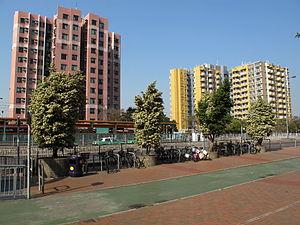
Hung Shui Kiu est une ville entre Ping Shan et Lam Tei, dans la partie ouest des Nouveaux Territoires de Hong Kong. Couvrant les parties des districts de Yuen Long et de